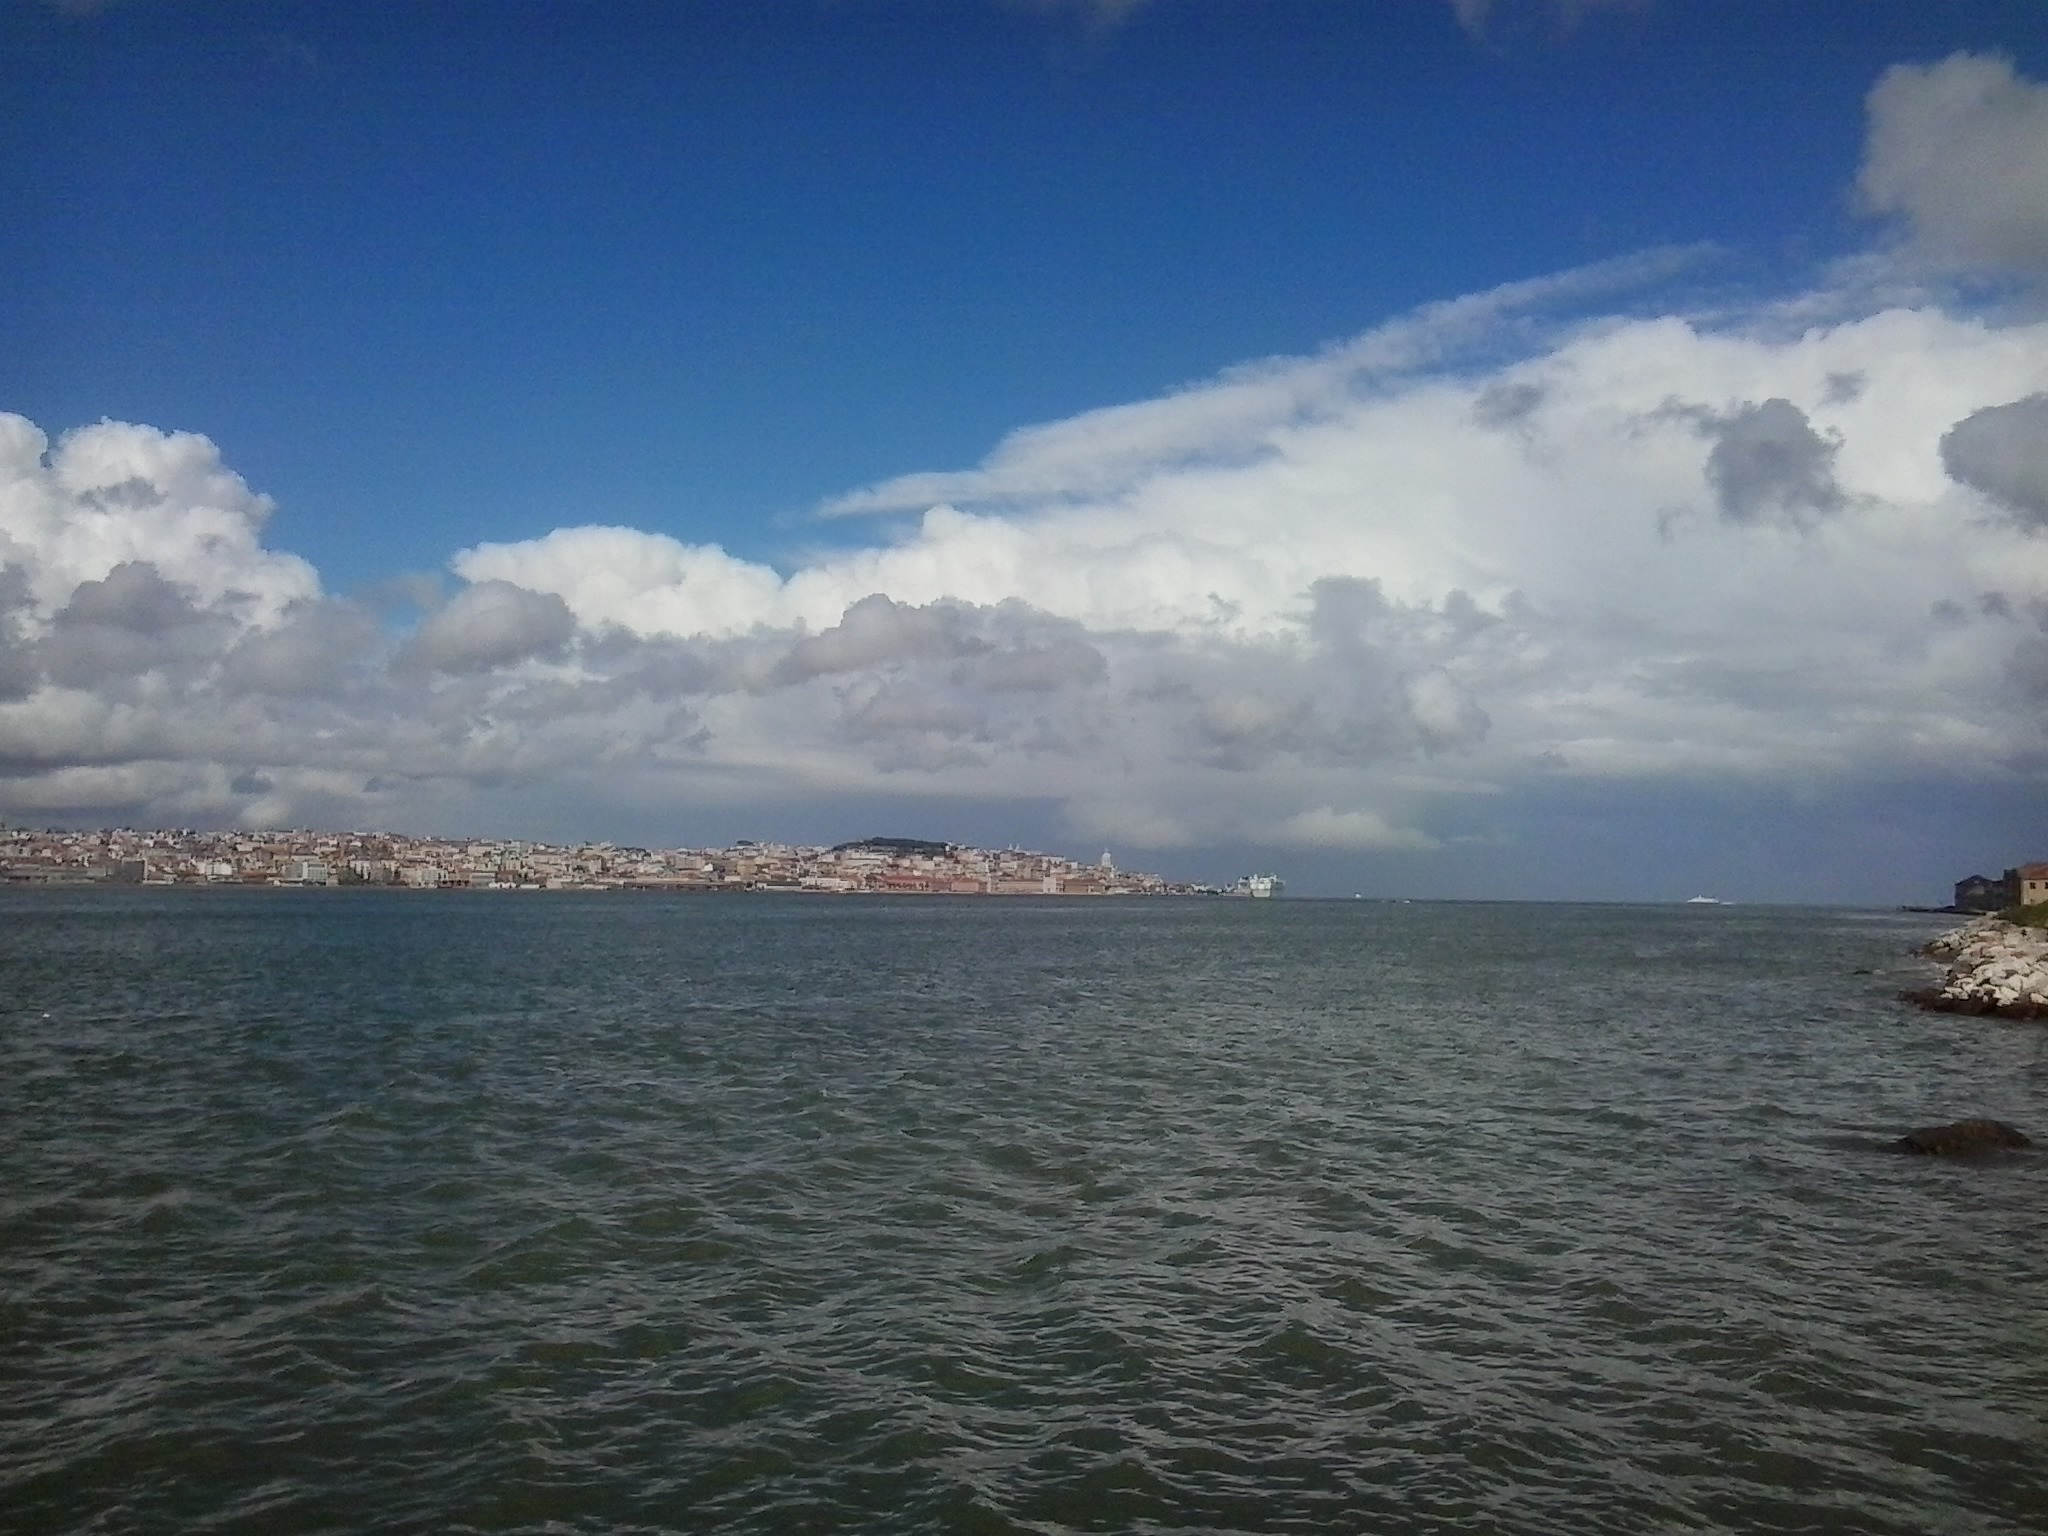
beach, sea, coast, ocean, horizon, cloud, sky, shore, wave, dusk, vehicle, bay, terrain, body of water, cape, cacilhas, bull's eye, wind wave, the south bank